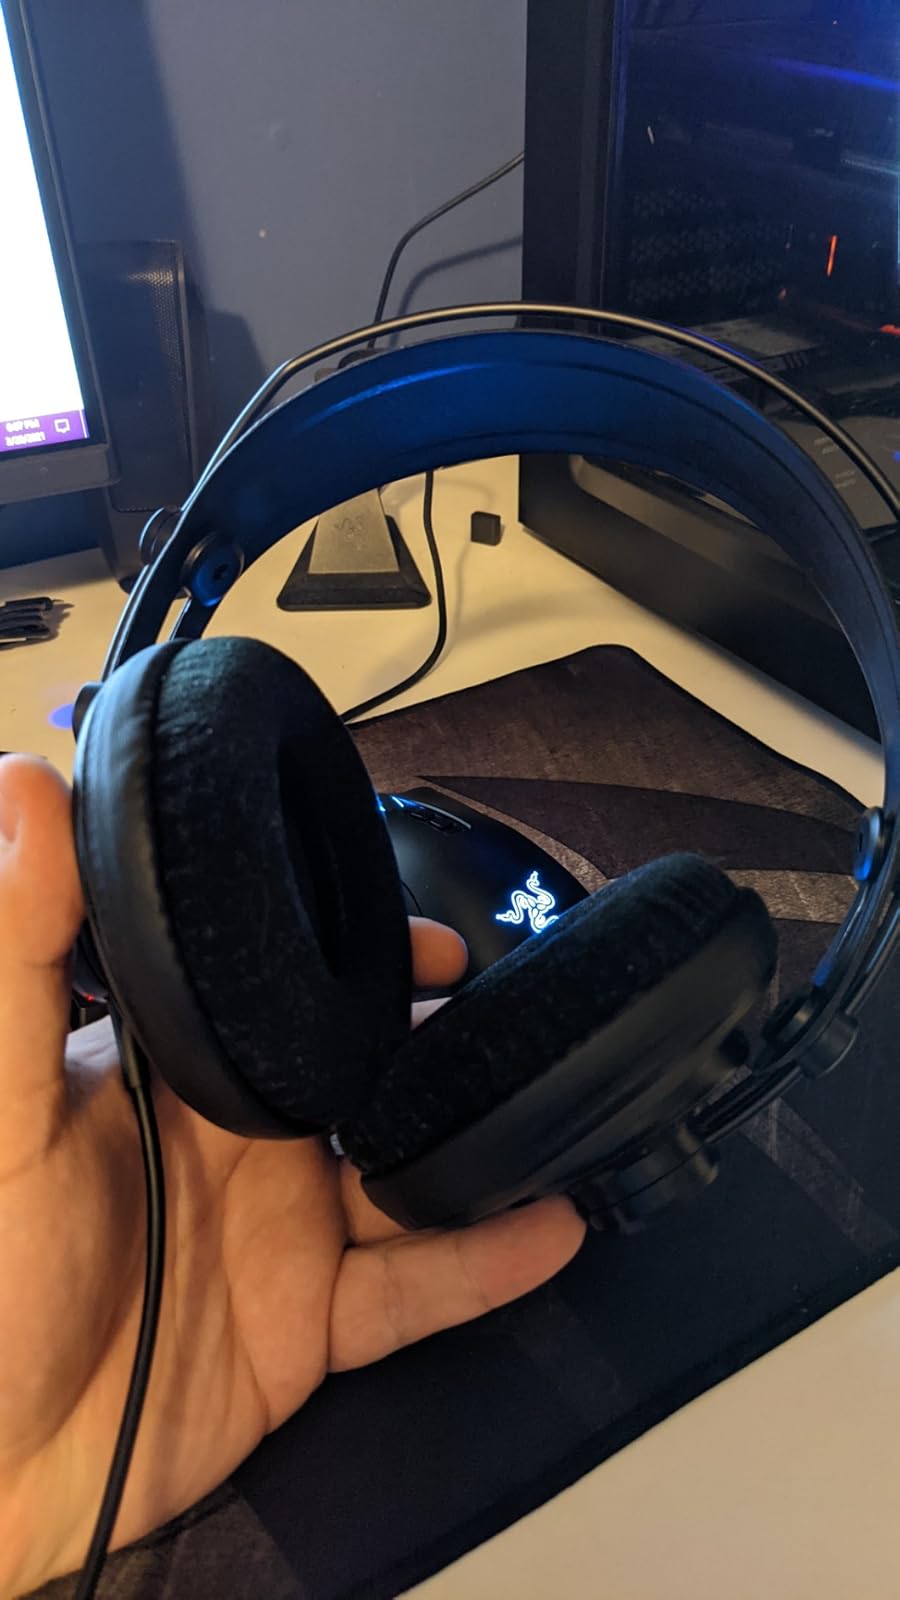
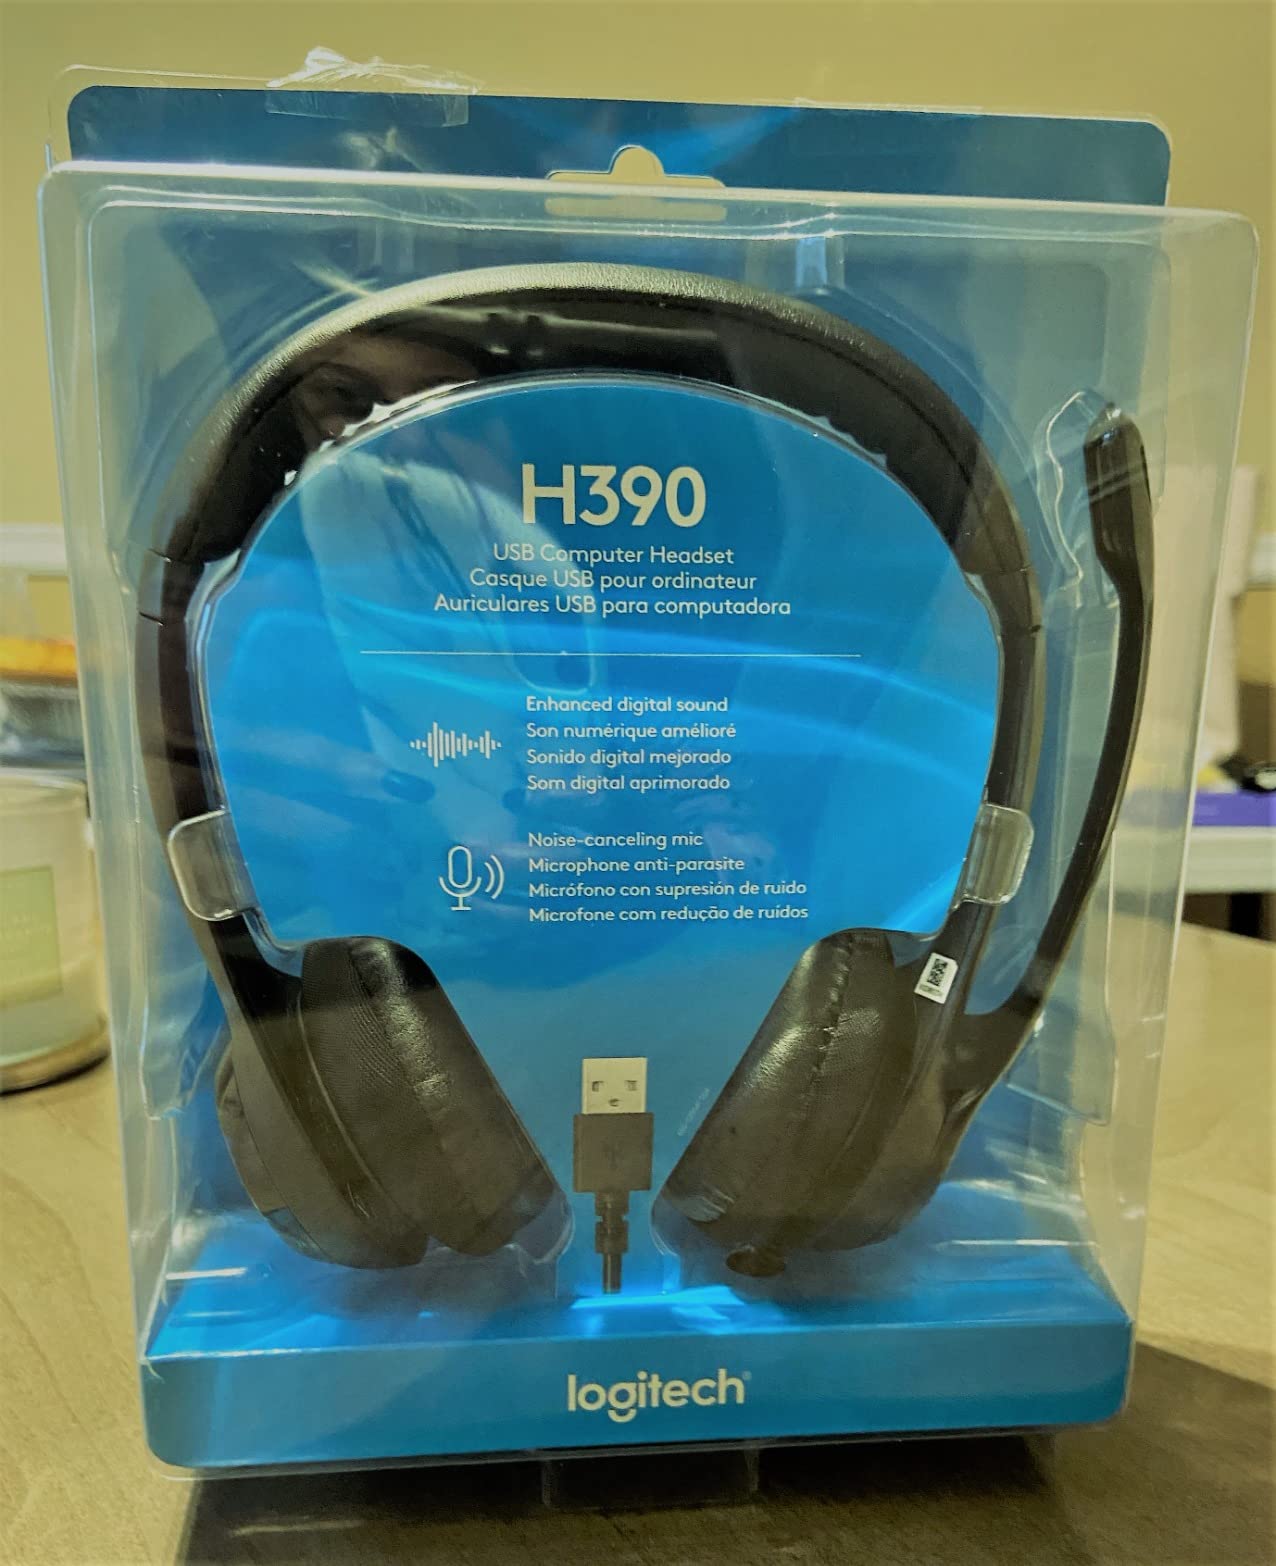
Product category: headphones
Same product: no